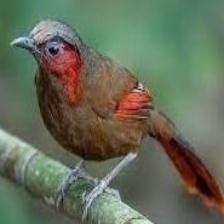
Species: SCARLET FACED LIOCICHLA
Scientific name: LIOCICHLA RIPPONI